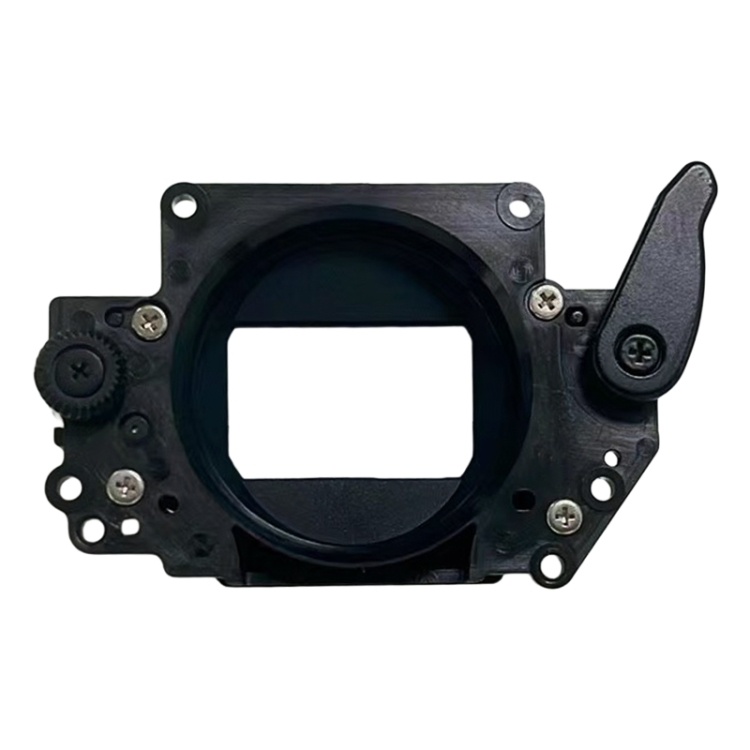
Pour le viseur d'origine de l'appareil photo Canon EOS 1D x
1. Pièce de rechange pour viseur d'appareil photo. 2. Réparez et réparez votre article cassé ou inutilisable avec celui-ci. 3. Chaque article a été vérifié et en bon état avant l'expédition. 4. Entièrement adapté et fonctionnel. 5. Une installation professionnelle est fortement recommandée.Nous ne serons pas responsables des dommages que vous pourriez causer à votre appareil photo lors du changement des pièces de rechange.
Brand: DreamCase
Category: Cameras & Optics > Camera & Optic Accessories > Camera Parts & Accessories > Camera Sun Hoods & Viewfinder Attachments